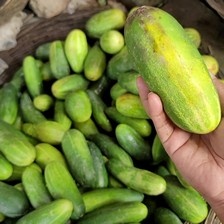
Label: cucumber